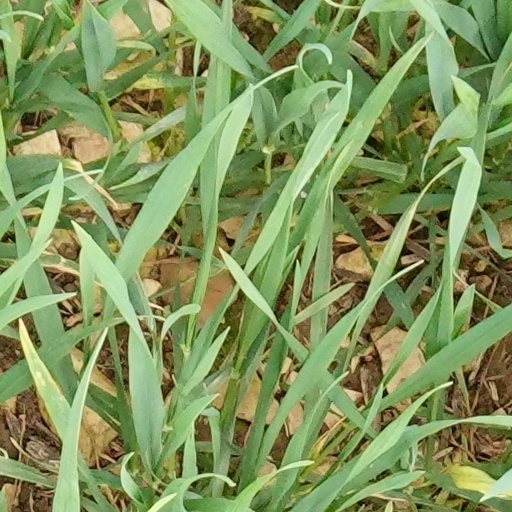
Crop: wheat